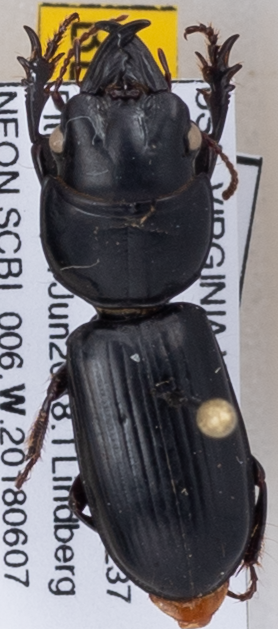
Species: Scarites subterraneus
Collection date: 2018-06-07
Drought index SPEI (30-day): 2.09
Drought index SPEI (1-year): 0.24
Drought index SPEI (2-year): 0.8